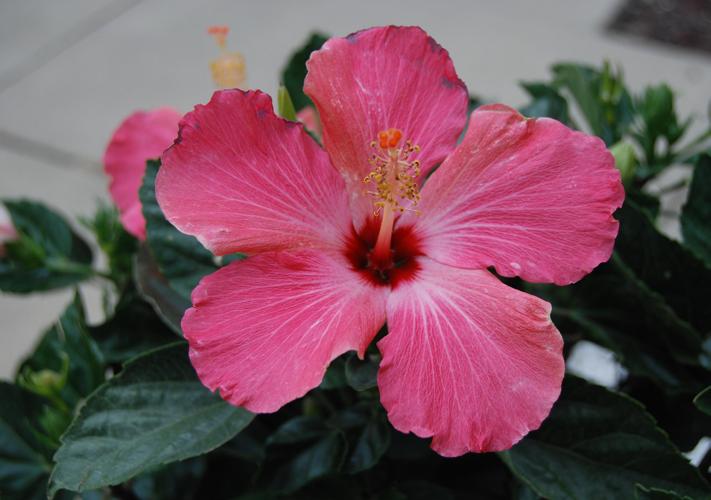
Label: hibiscus